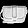
Label: Bag